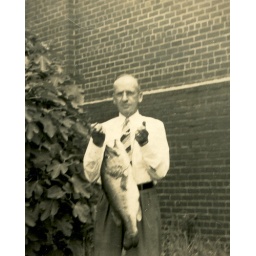
This man has a gigantic fish. You have to dress fancy for your prized fish picture, by the way.